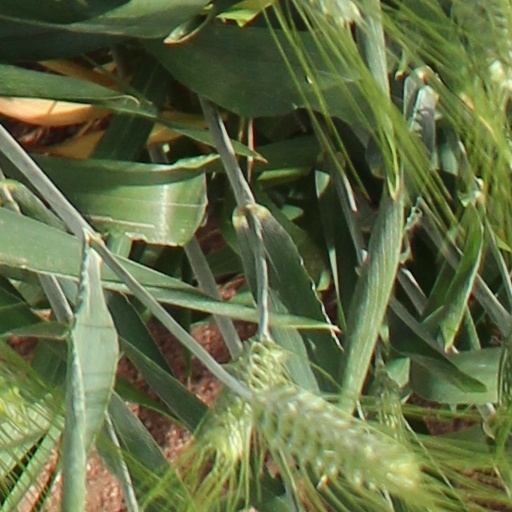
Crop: wheat